Revolutionary Insurgent Army of Ukraine

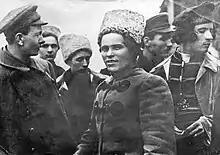
Commanders of the Insurgent Army, including Semen Karetnyk, Fedir Shchus and Nestor Makhno.

A few days later, the under "ataman" Nykyfor Hryhoriv refused an order to relieve the Hungarian Soviet Republic by way of an attack against the Kingdom of Romania. Hryhoriv's "Green Army" subsequently launched an uprising against the Bolsheviks, taking with them significant amounts of equipment and seizing control of parts of Western Ukraine. On 12 May, Kamenev sent a message to the Makhnovists, urging them to condemn Hryhoriv and side with the Bolsheviks, under threat of a "declaration of war". The Makhnovists responded by reiterating their loyalty to the Revolution and declaring that they would continue to fight on the front-lines until they had defeated the White movement. However, they stopped short of the requested condemnation, as they were still unaware of the details about Hryhoriv's uprising and resolved to put together a commission to investigate the affair.